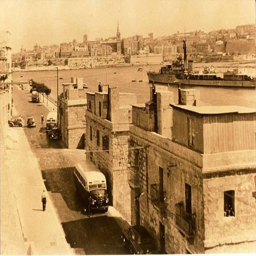
houses , in the early 50 's